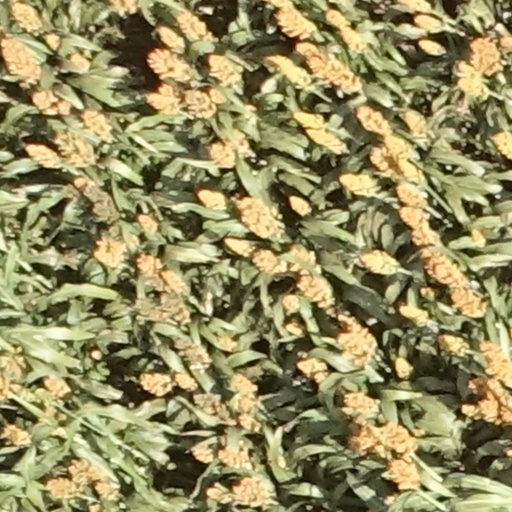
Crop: sorghum